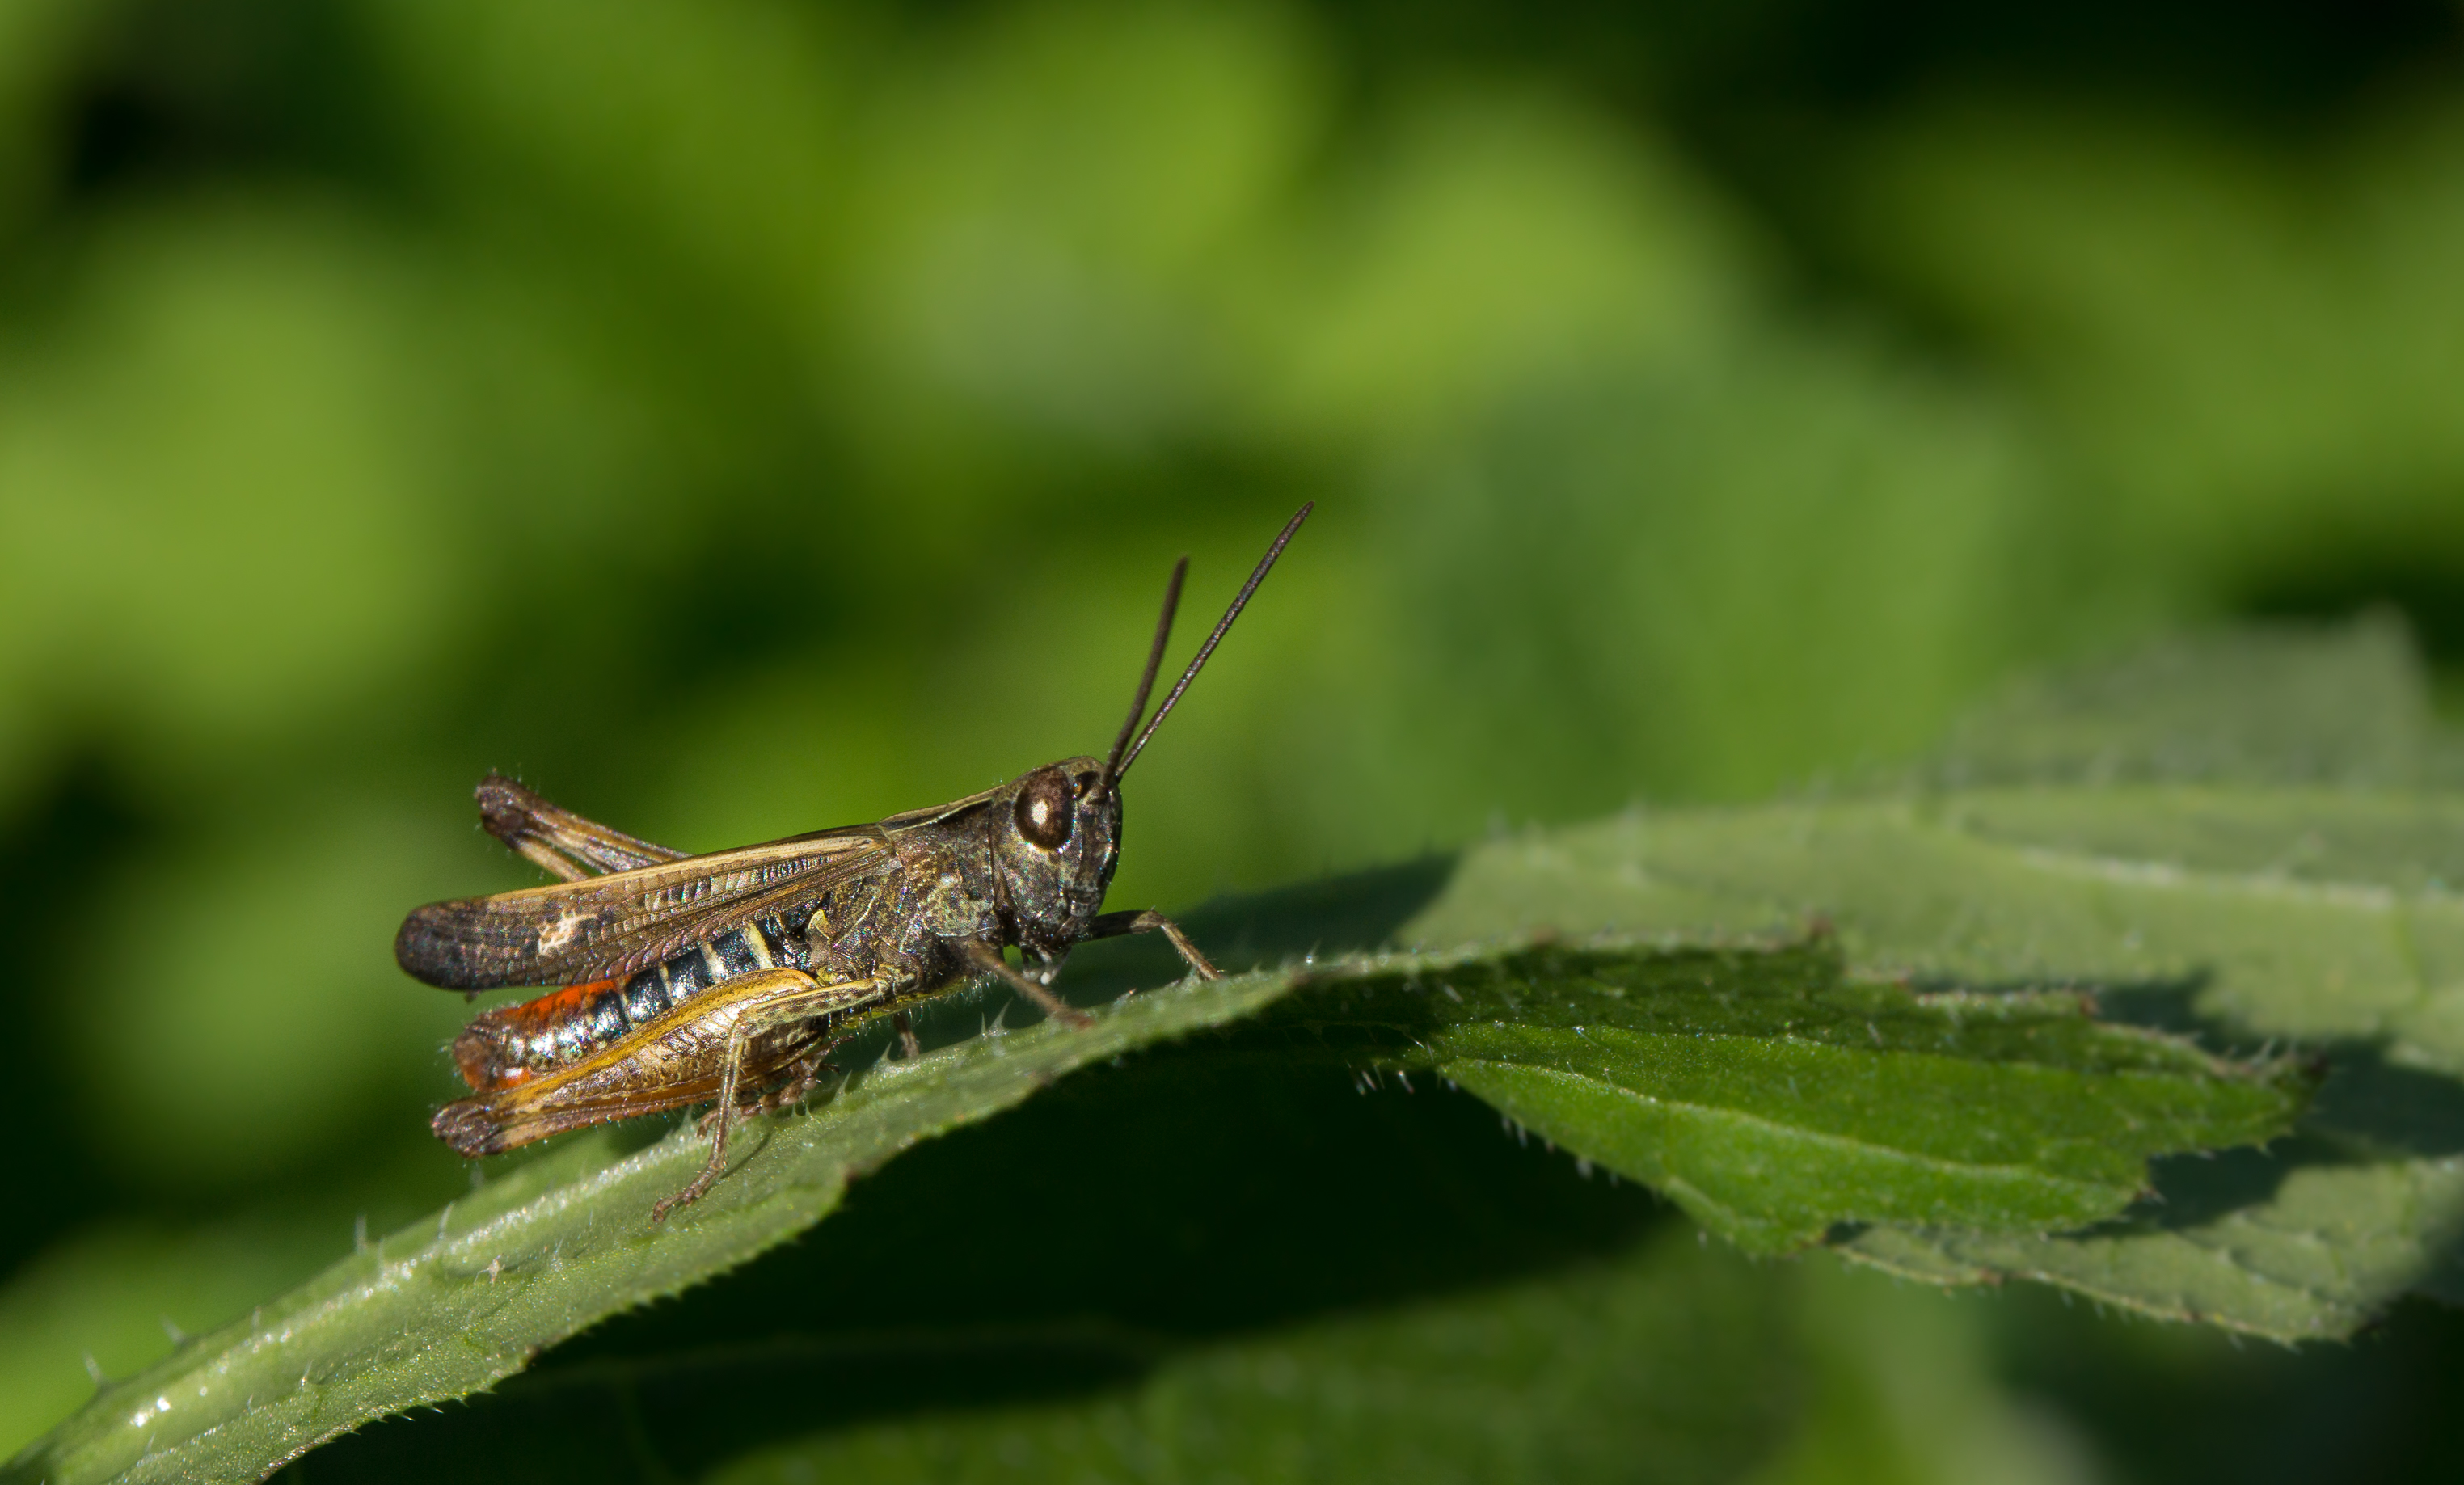
nature, photography, leaf, flower, wildlife, green, insect, macro, fauna, invertebrate, close up, animals, naturaleza, grasshopper, ggl1, gaby1, xovesphoto, animales, saltamontes, sonya77, tamron60mm, raynox150, macro photography, arthropod, net winged insects, cricket like insect